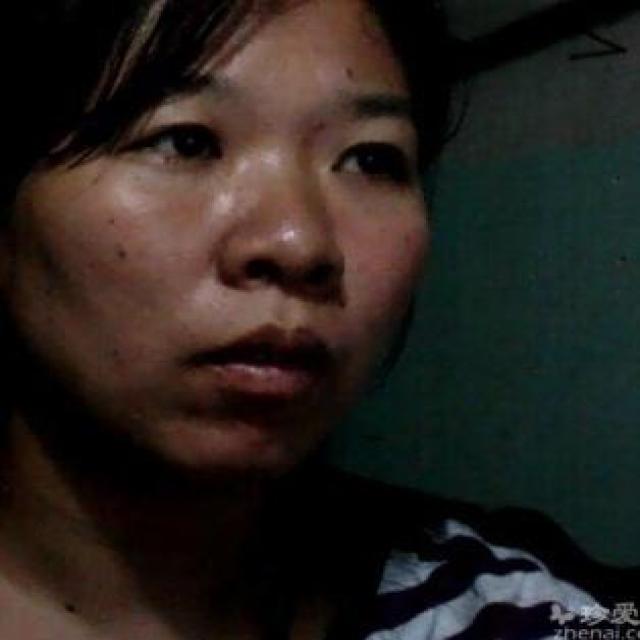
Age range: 21-44